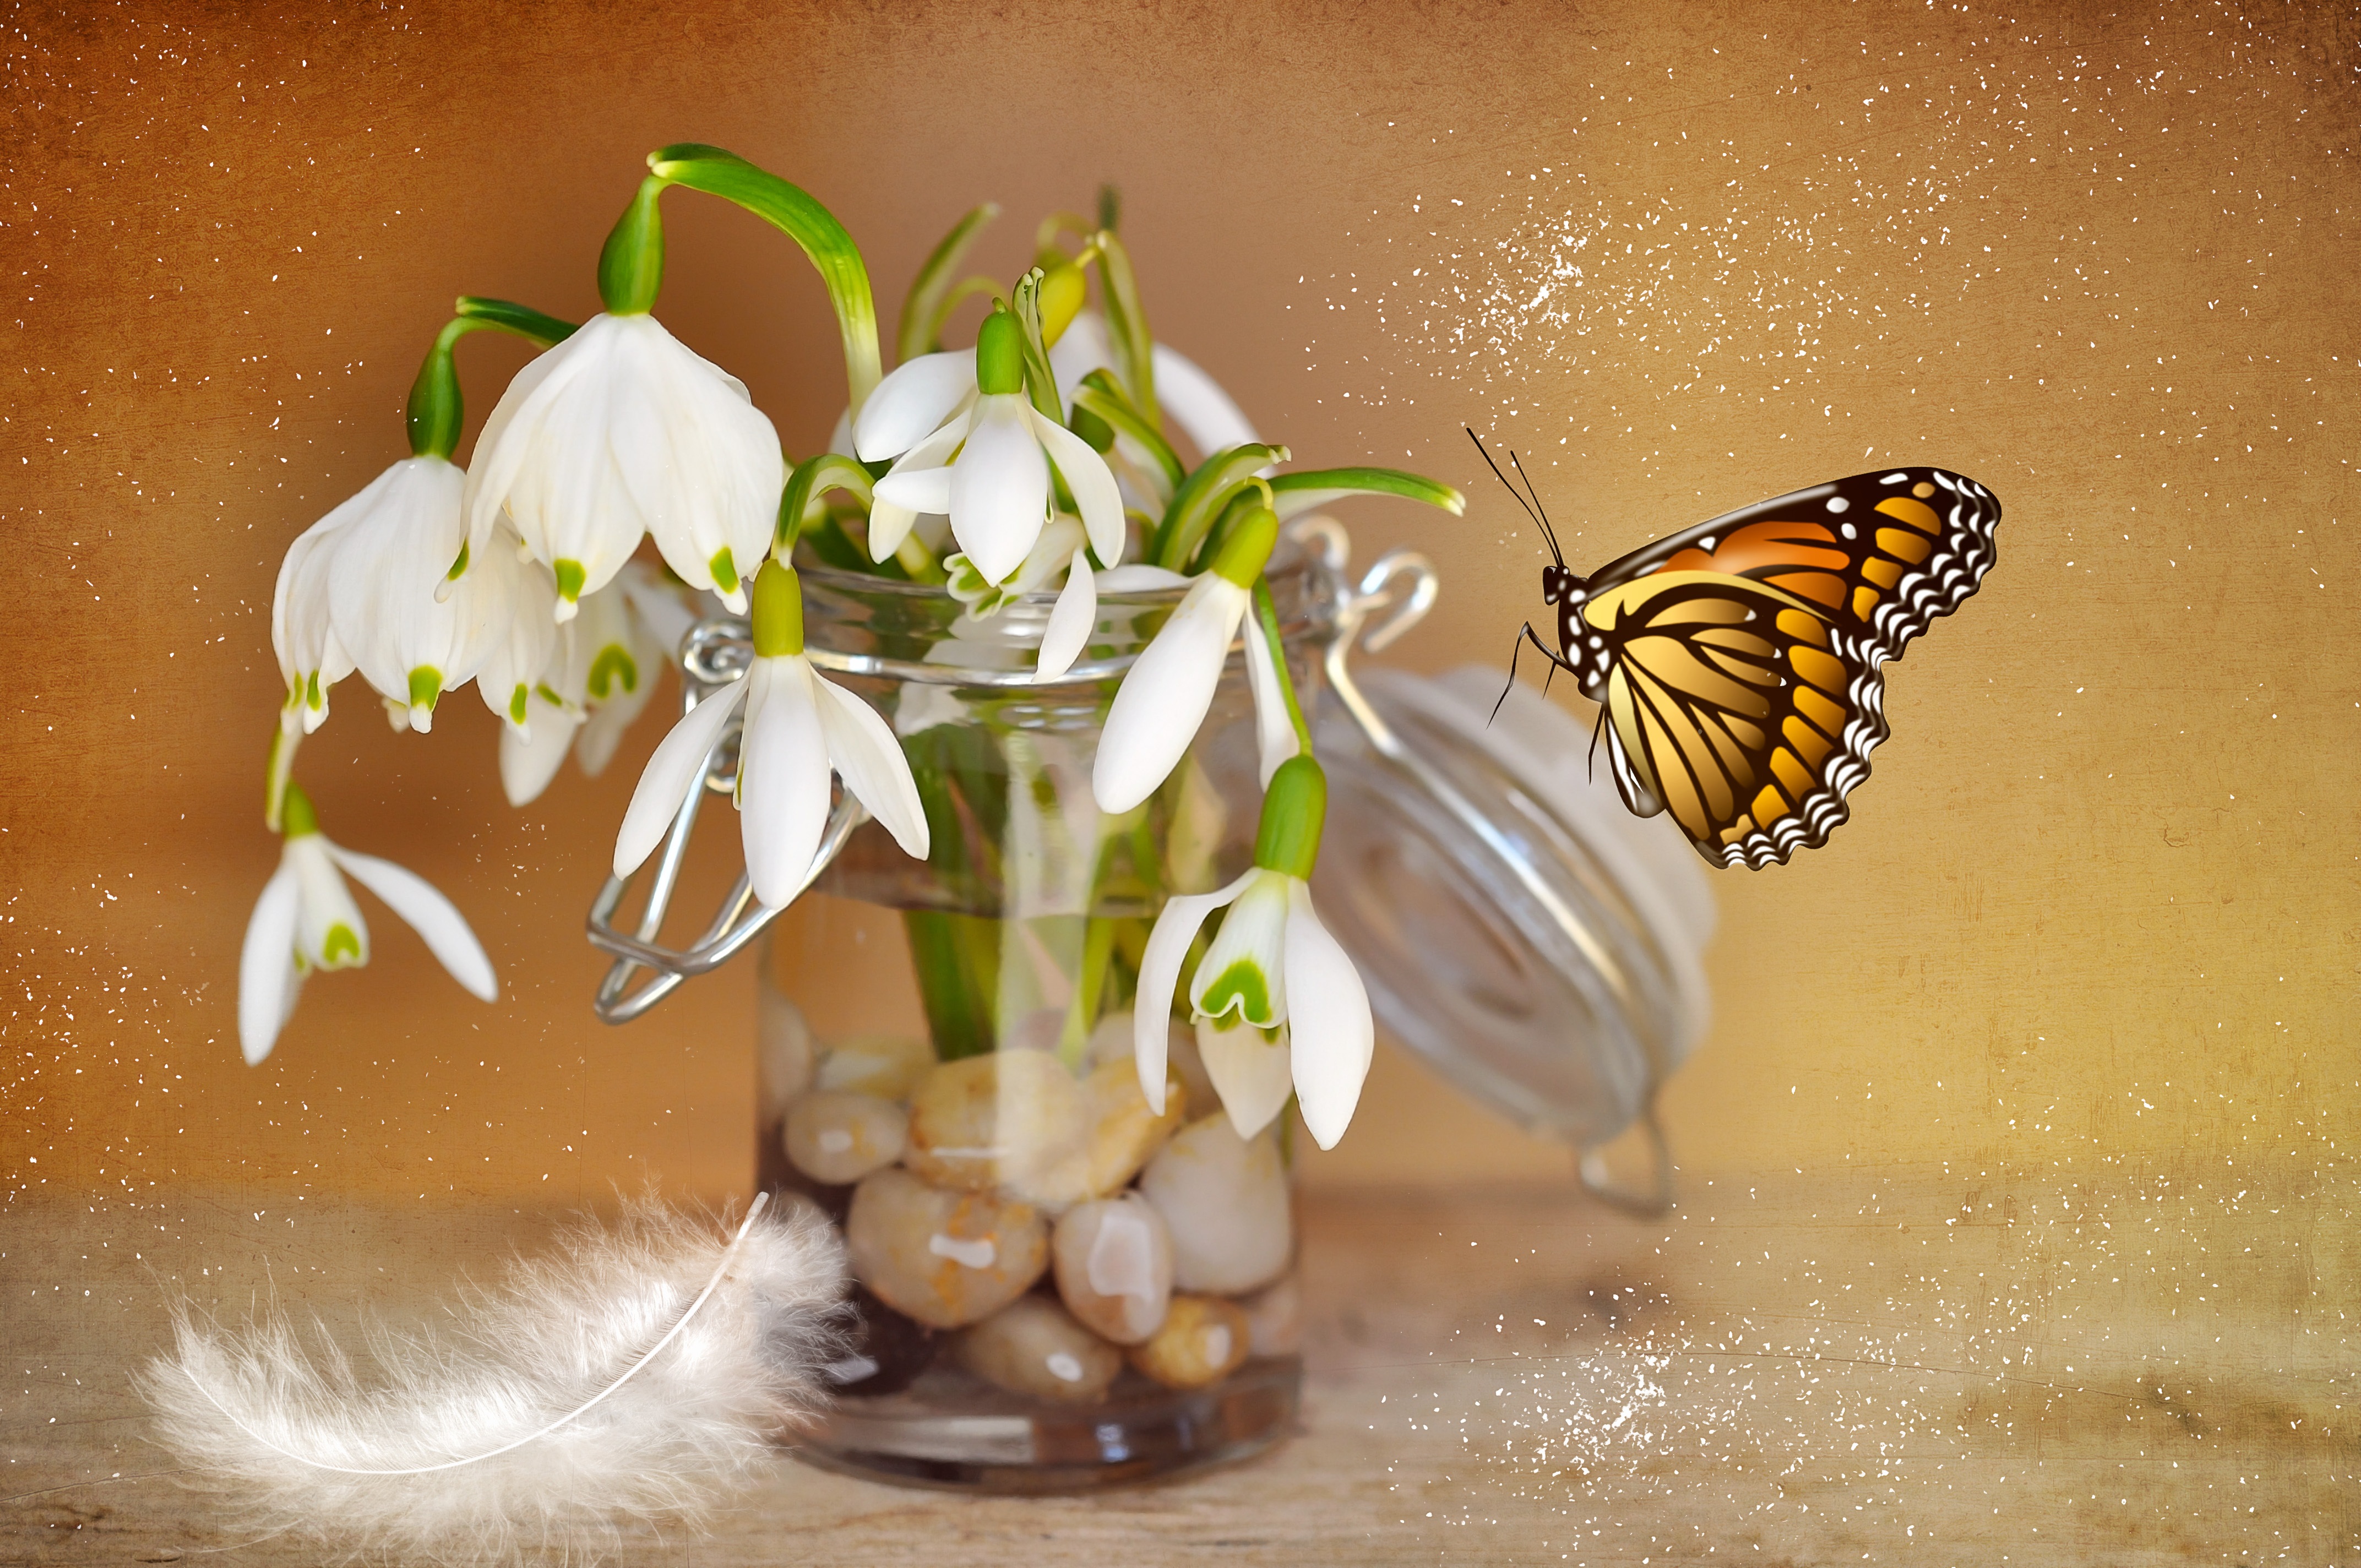
blossom, plant, white, flower, bloom, glass, jar, vase, decoration, spring, insect, butterfly, invertebrate, painting, deco, flowers, stones, decorative, snowdrop, macro photography, lily of the valley, digital painting, decorative glass, moths and butterflies